Revisionism (Spain)

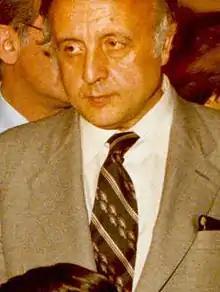
Ricardo de la Cierva

Though authors classified as revisionists are typically charged with nurturing post-Francoist, pro-Francoist, neo-Francoist, quasi-Francoist or plainly Francoist sentiments, some effort is made to distinguish between "Francoist historiography" and "revisionist historiography". The former is deemed actually orthodox in its Francoist set of old-style schemes and traits, immune to discourse, straight continuation of pre-1975 narrative and represented by authors of older generation like Ricardo de la Cierva, and Fernando Vizcaíno Casas. The latter is deemed to be a confrontational response to historiographic vision generally agreed after 1975. It is at times pictured as a school represented by a new generation of authors often armed with modern scientific tools, some of these authors skilled if not excelling – this is, until they embraced revisionism - in historiographic craft. It is only recently that in course of increasingly heated debate less and less attention is paid to tell Francoist historians from revisionist historians. Both groups might be bundled together, many threads and motives are supposed to prove continuity of their historiographic vision, and revisionism is painted as "almost 'Blue'". Some critics of revisionism go even further and claim that it is actually an orthodox Francoist reading of history.